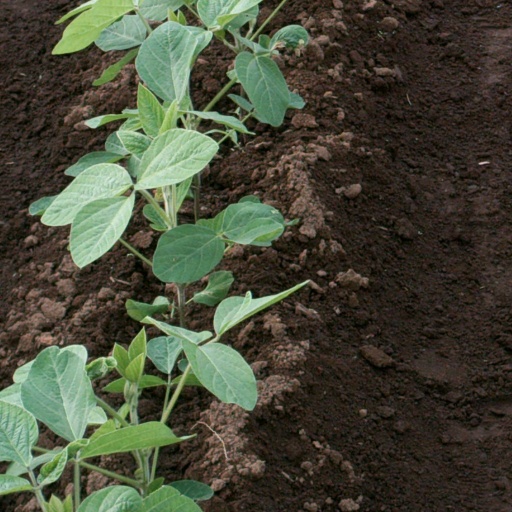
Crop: soybean